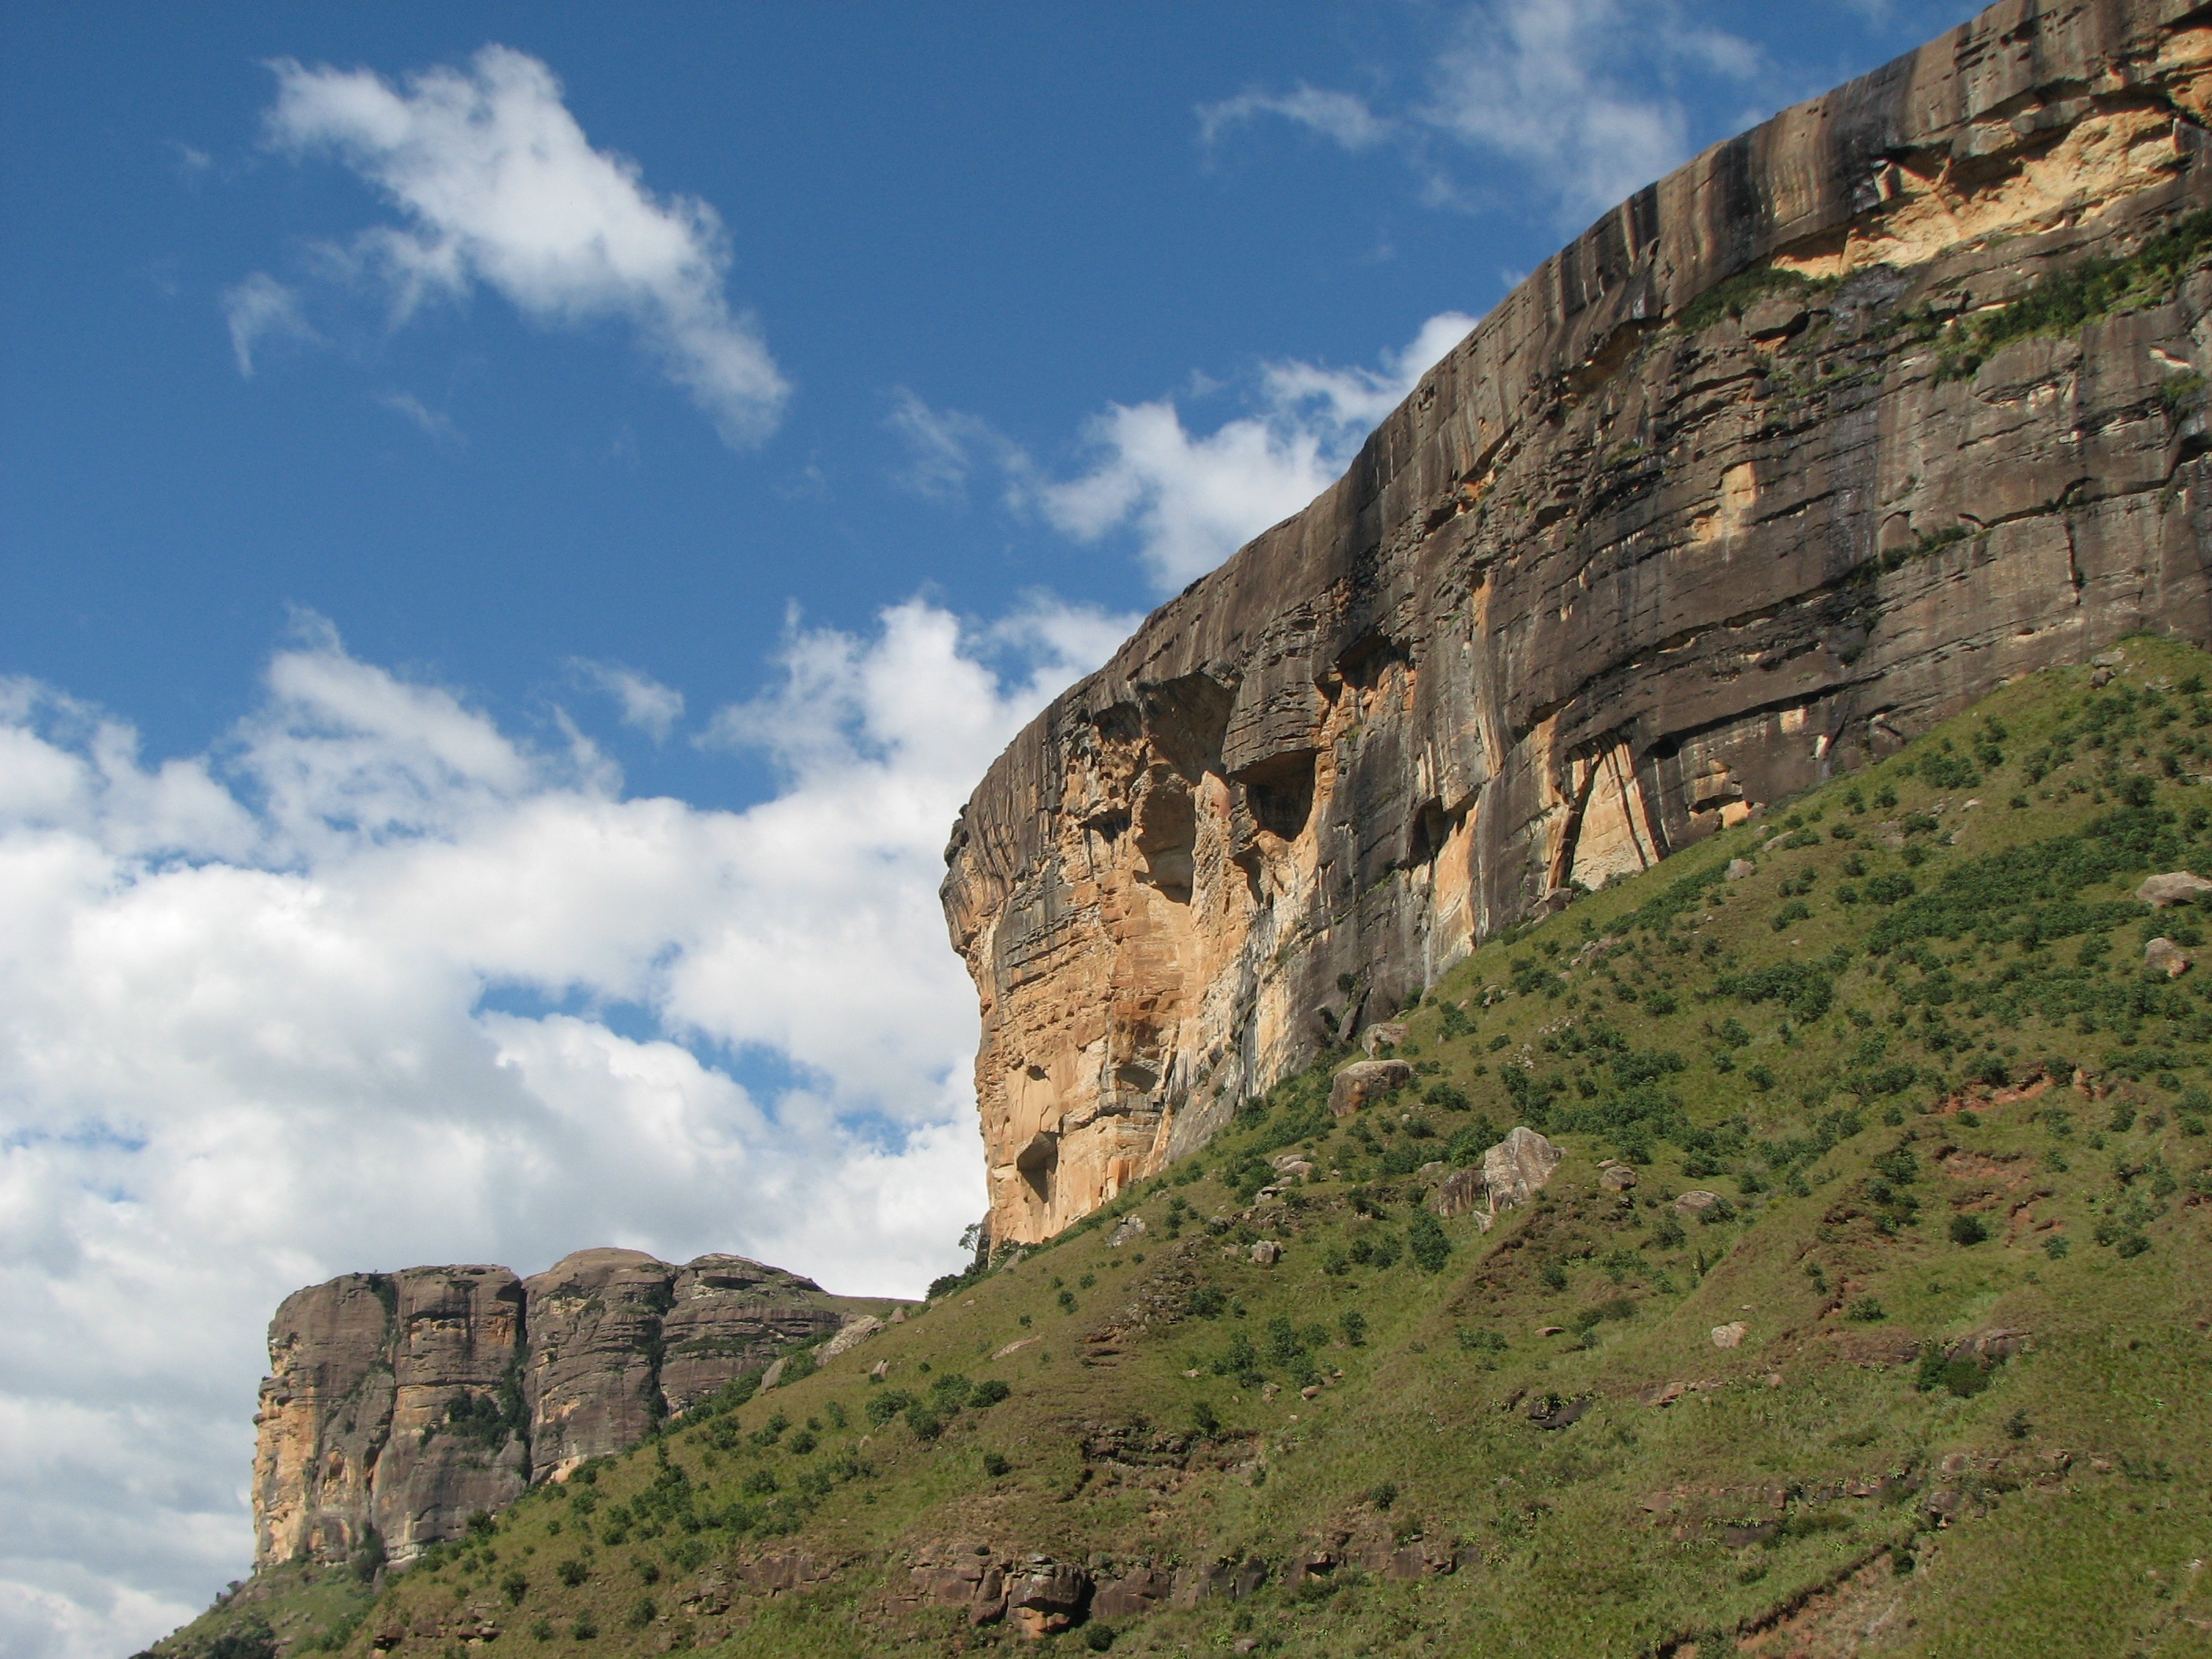
rock, mountain, hiking, valley, mountain range, formation, cliff, arch, scenic, africa, holiday, landmark, fortification, terrain, outdoors, geology, ruins, badlands, monastery, drakensberg, ancient history, kwazulu natal, geographical feature, mountainous landforms, royal national park